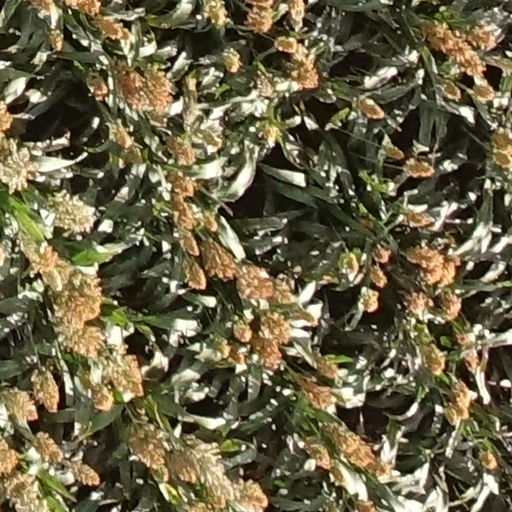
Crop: sorghum